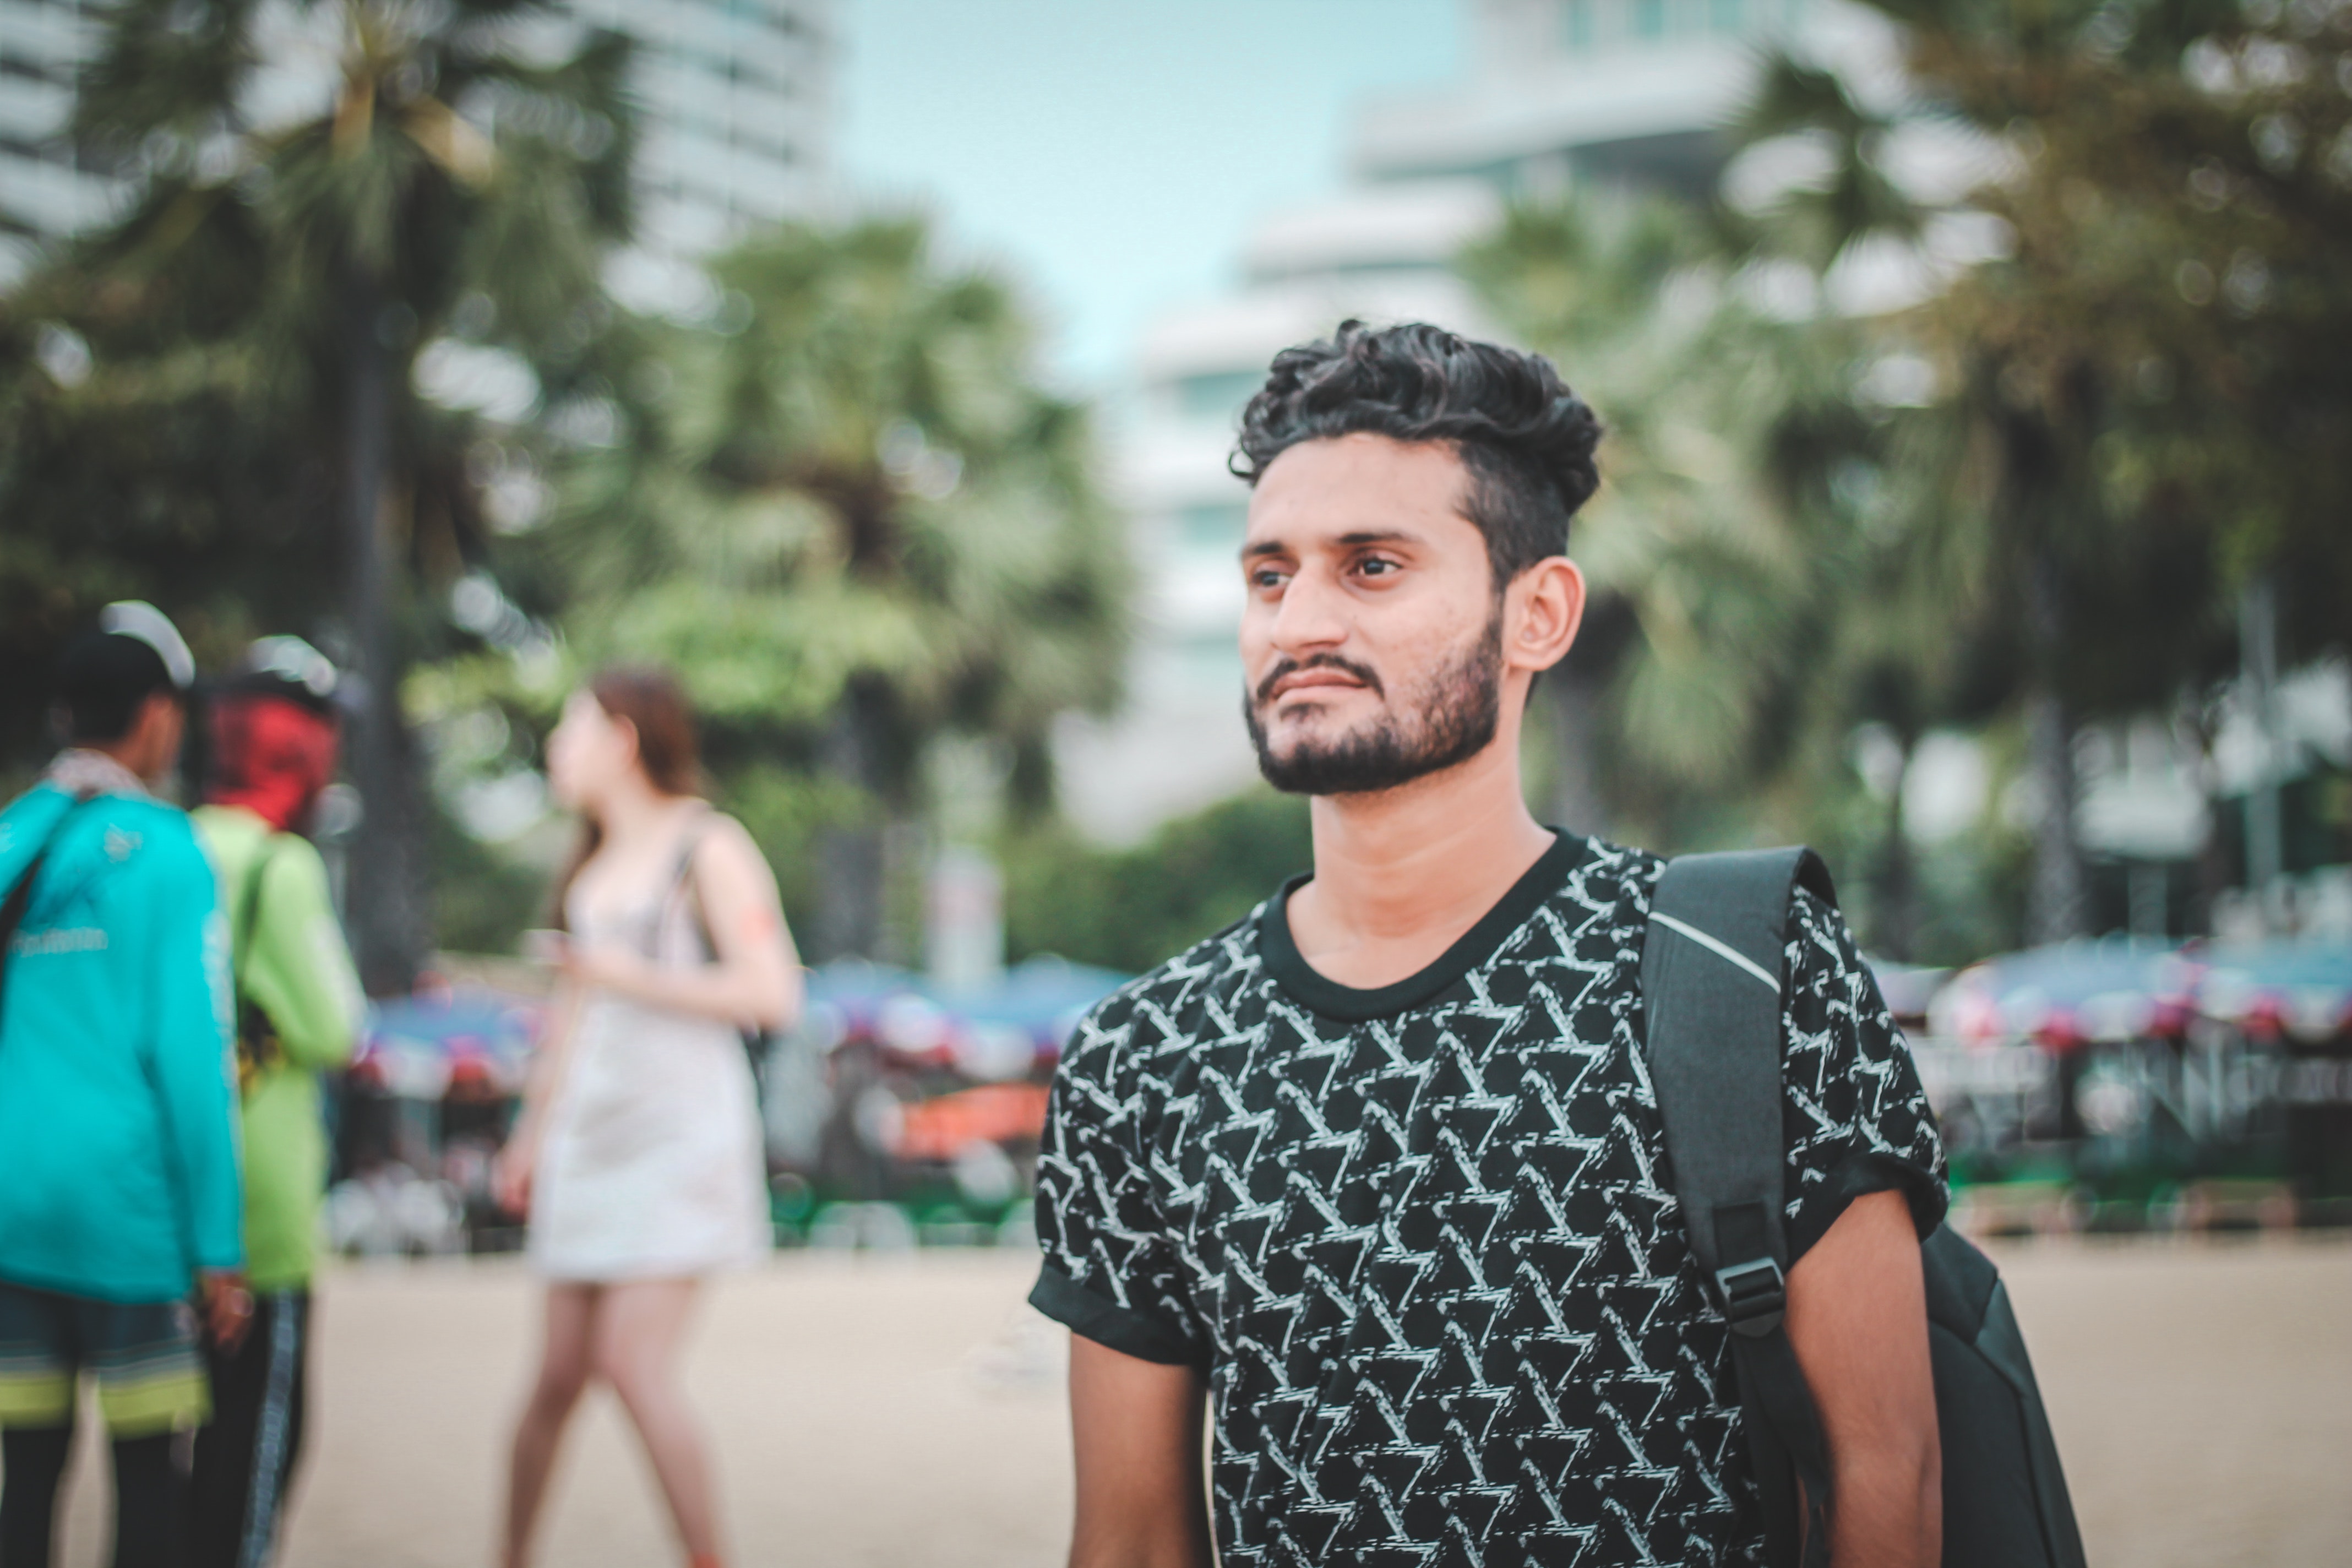
people, yellow, street fashion, fashion, summer, photography, vacation, leisure, street, recreation, style, happy, road, tourism